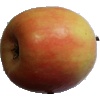
Label: Apple Pink Lady 1